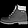
Label: Ankle boot